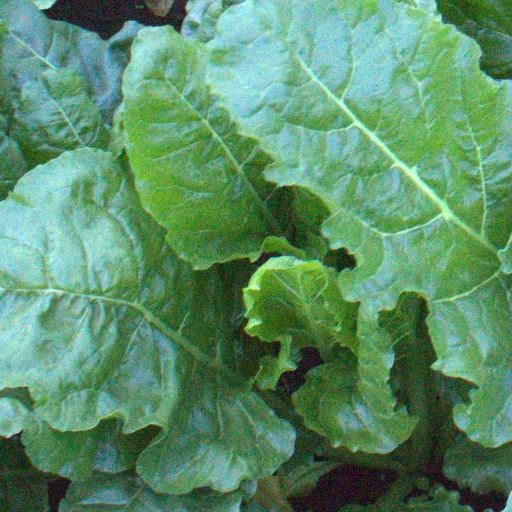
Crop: sugar beet